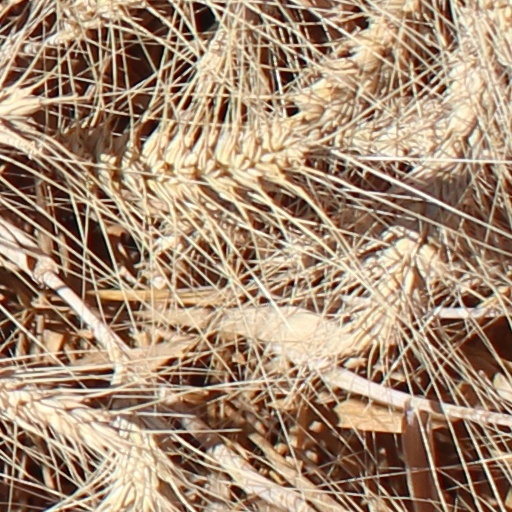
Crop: wheat